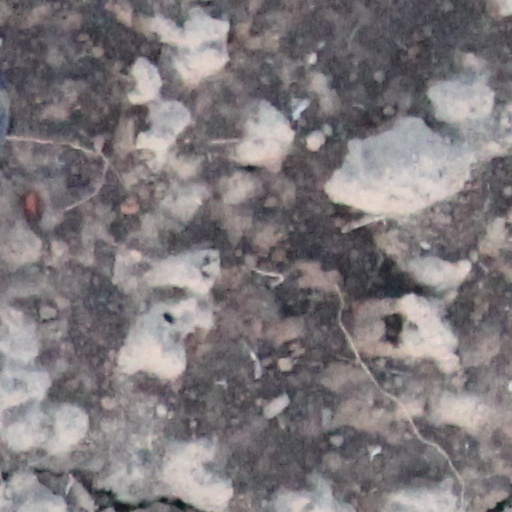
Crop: wheat